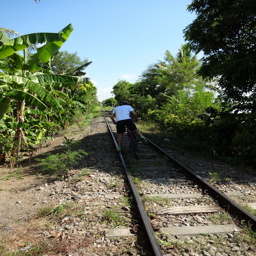
riding on the tracks got old very quick